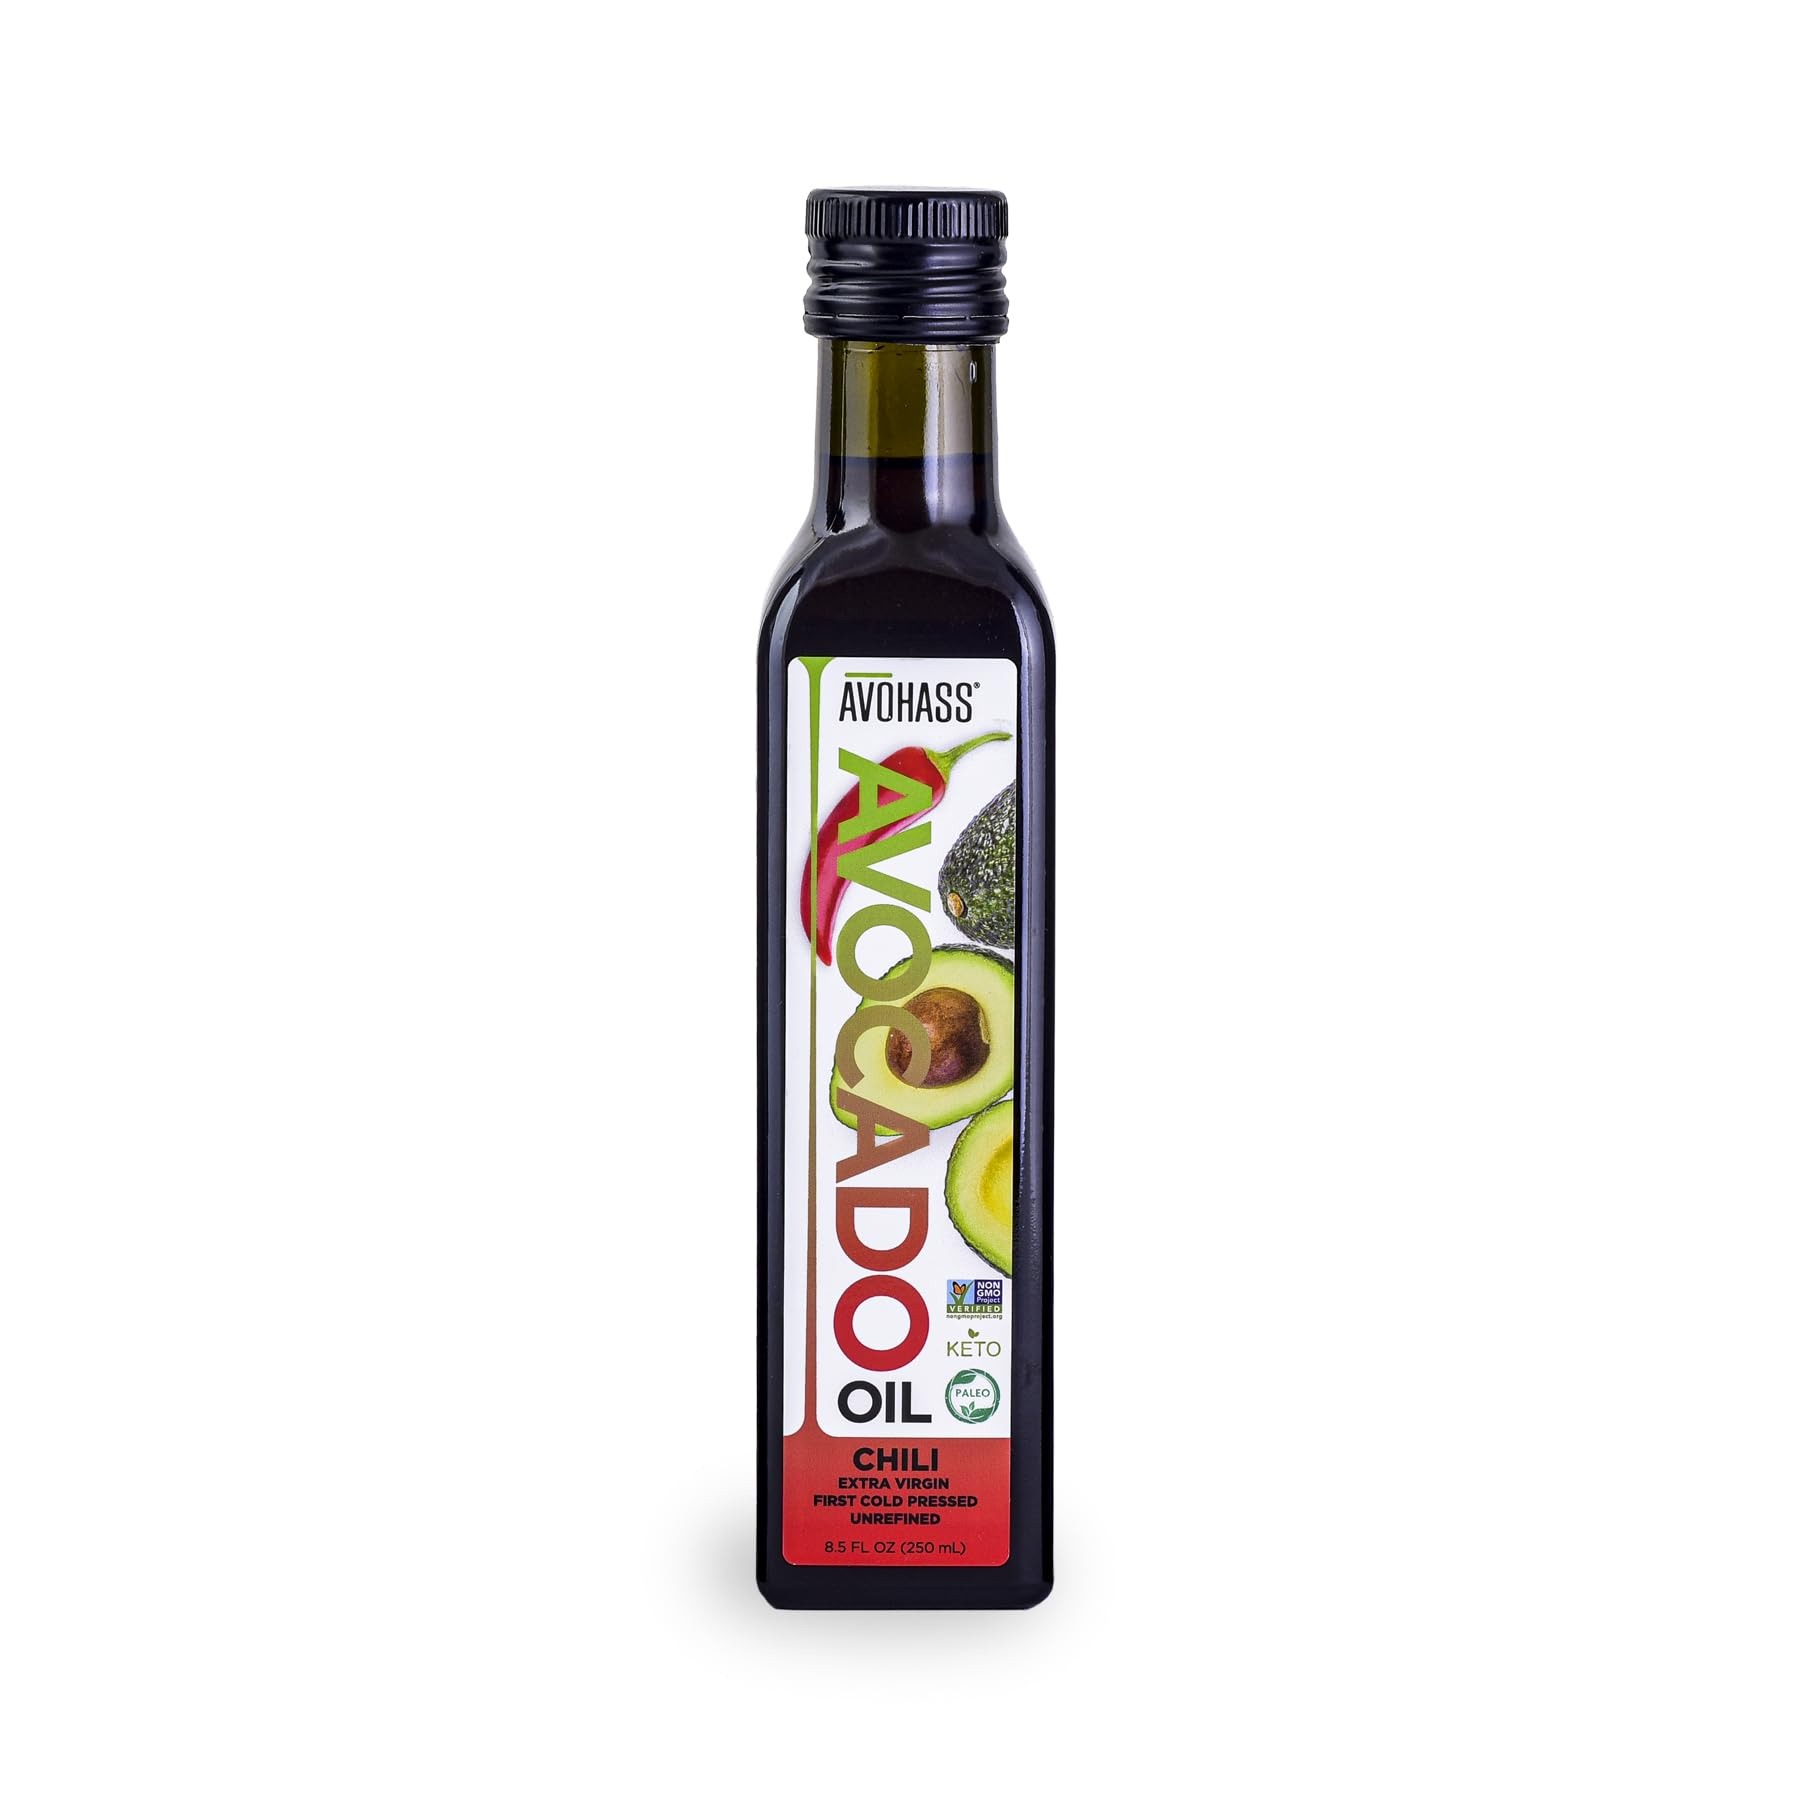
Item Name: Avohass New Zealand Chili Extra Virgin Avocado Oil 8.5 fl oz Bottle
Bullet Point 1: Chili Infused Extra Virgin Avocado Oil
Bullet Point 2: First Cold Pressed
Bullet Point 3: Unrefined
Bullet Point 4: Perfect Mild Blend of Avocado and Chili
Bullet Point 5: Excellent for salads, stir-fry, and saute
Product Description: Avohass Chili Infused Extra Virgin Avocado Oil 8.5 fl oz
Value: 8.5
Unit: Fl Oz

Price: 10.99